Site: brandenburg
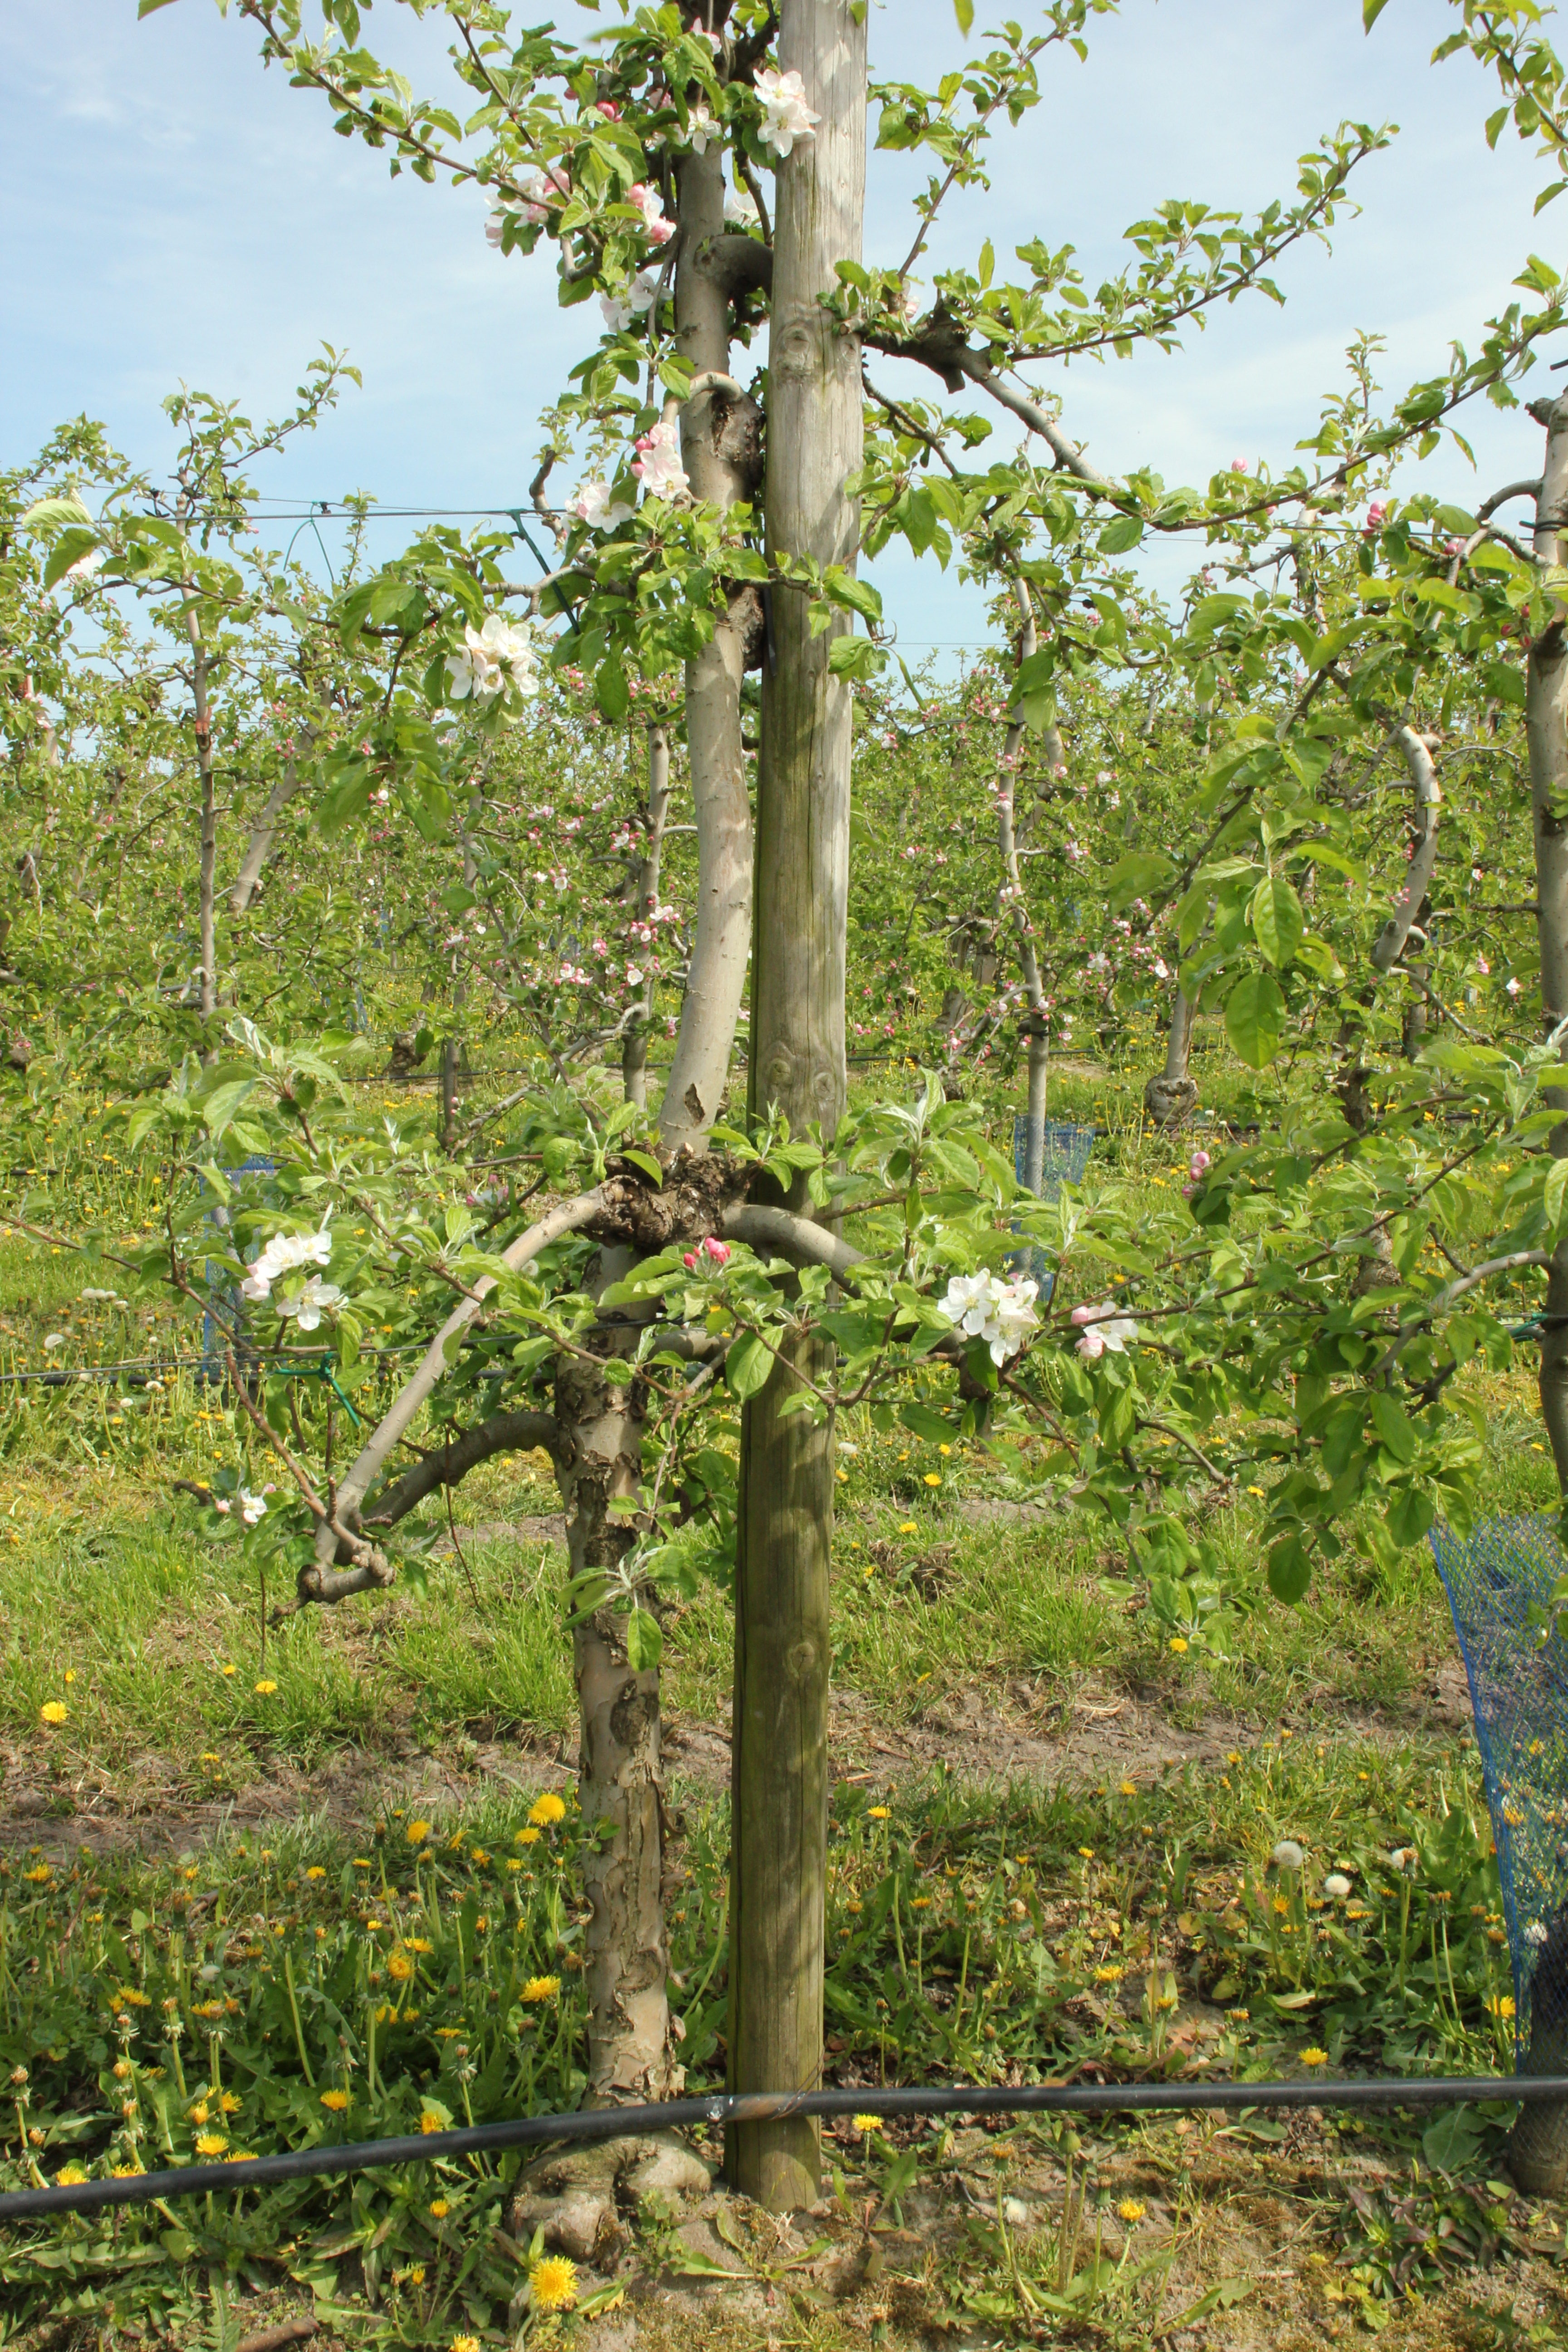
Growth stage (BBCH 60): Flowering